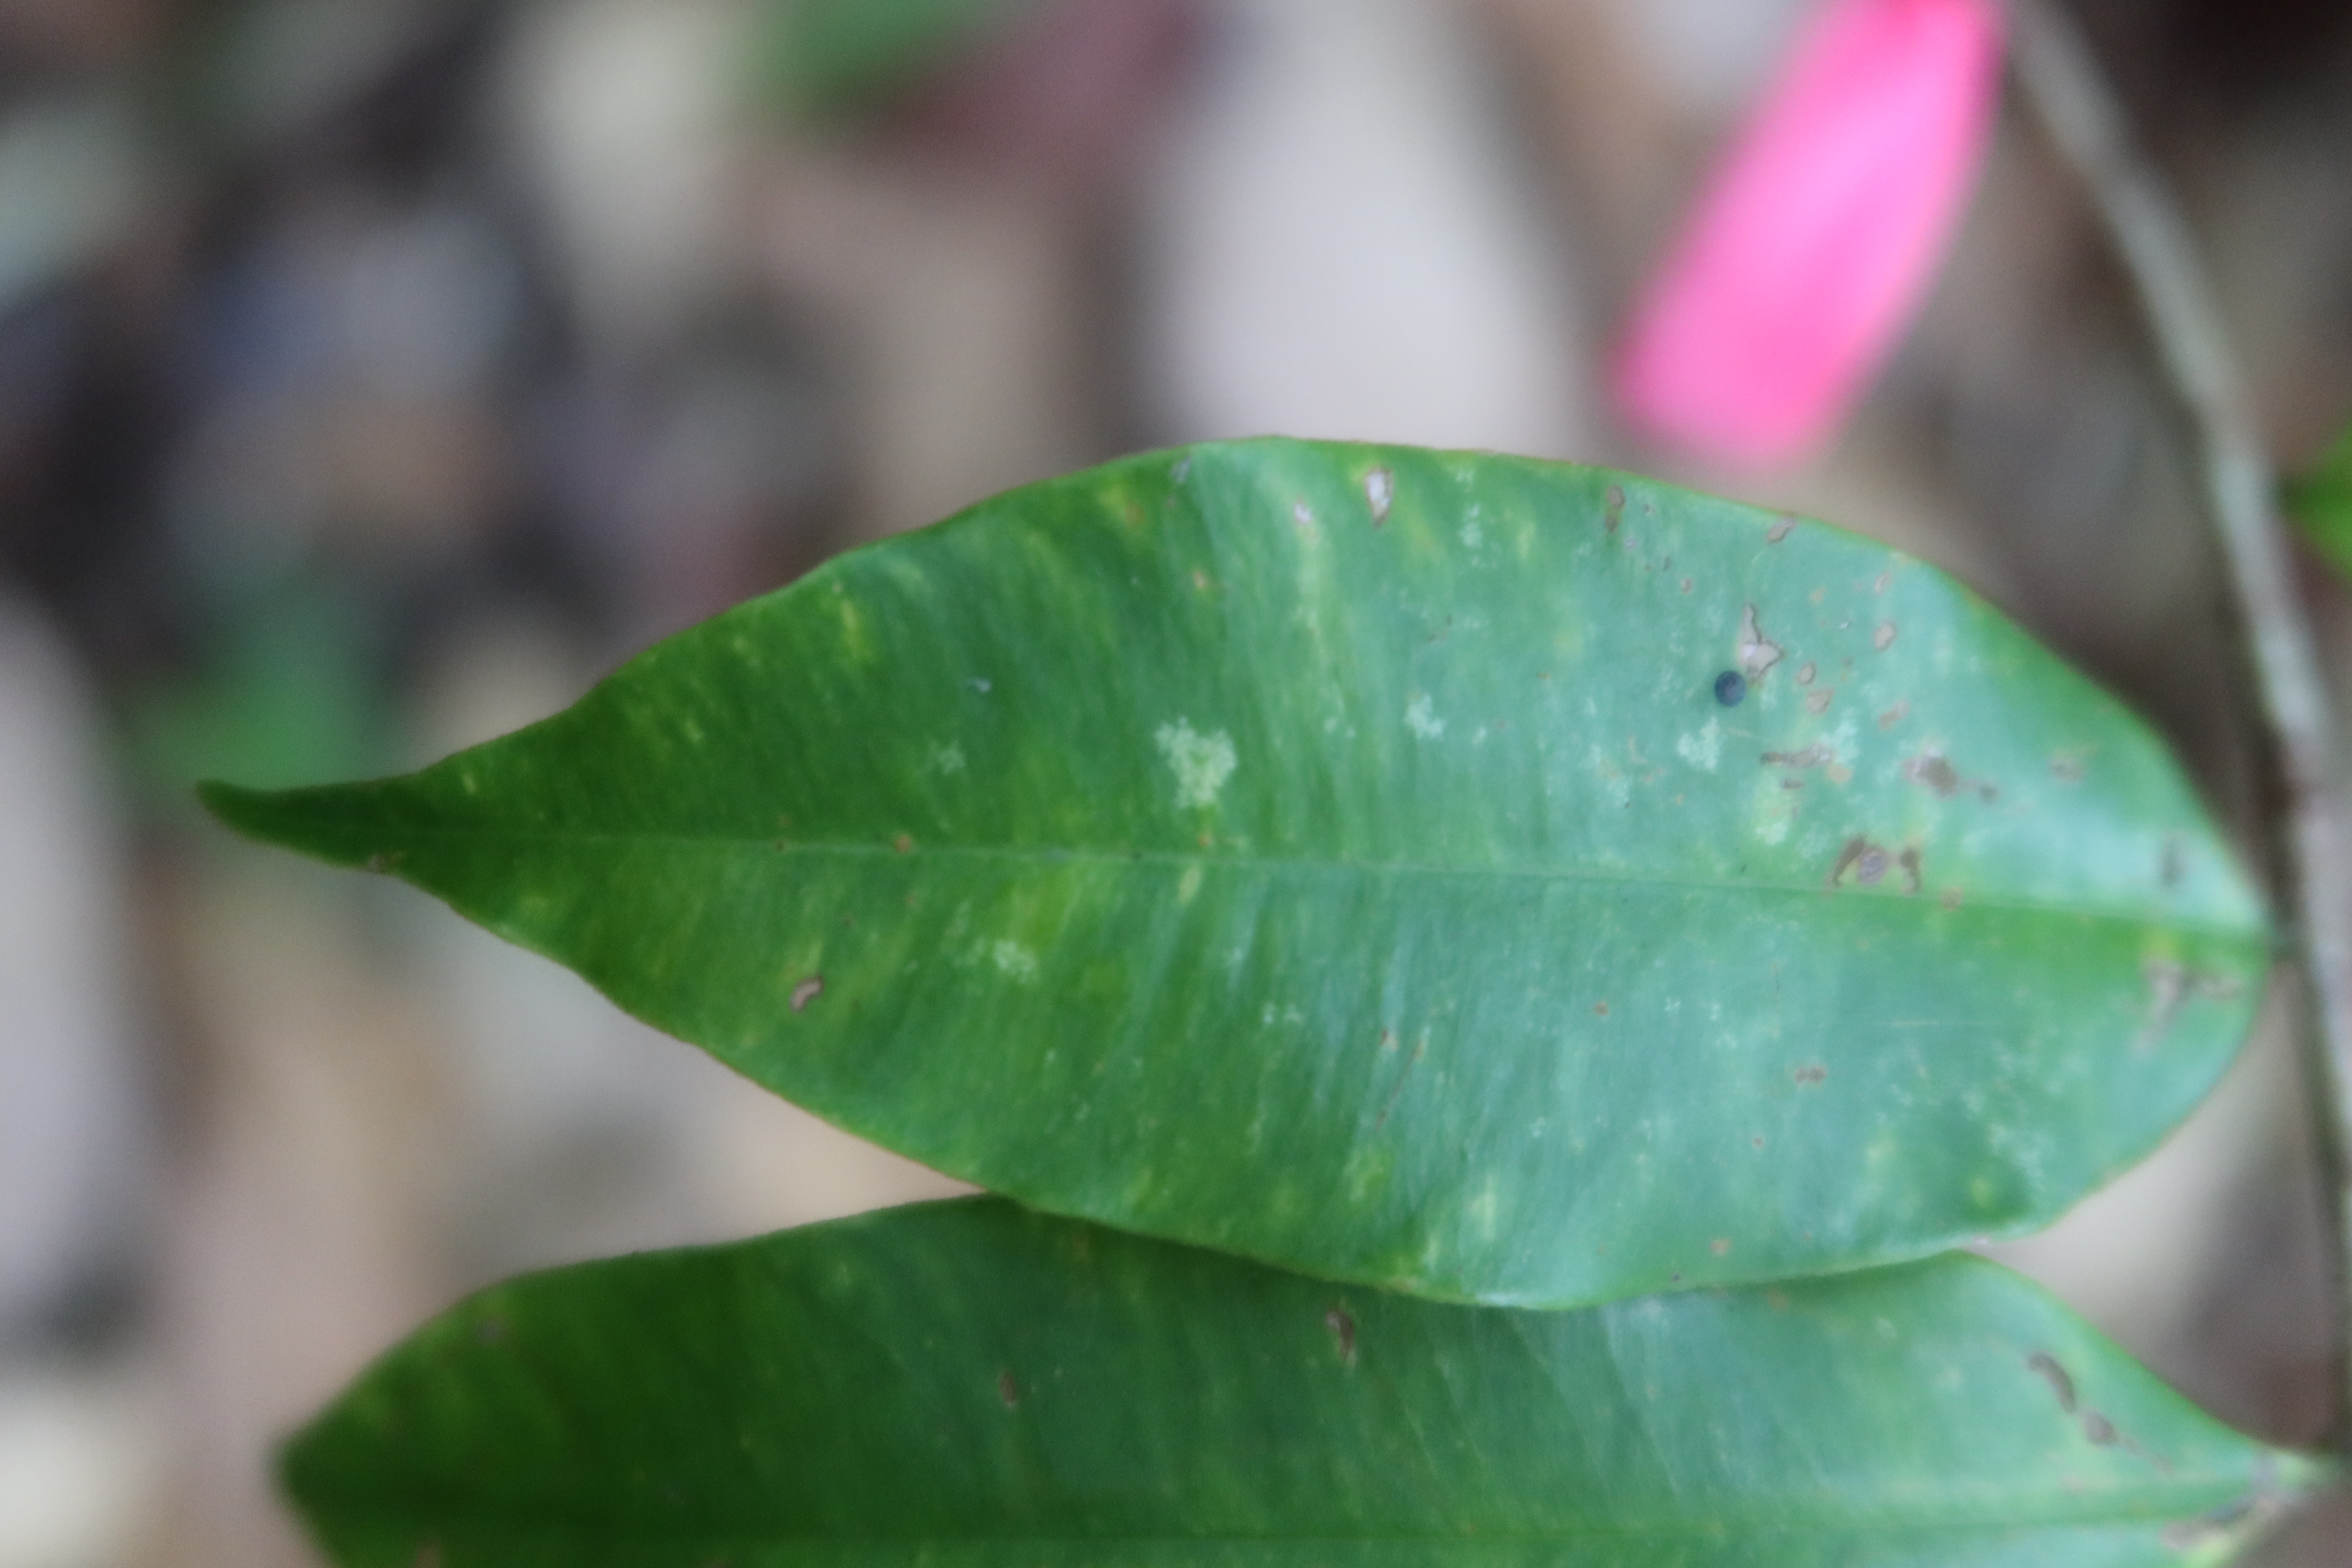
Label: Downy mildew